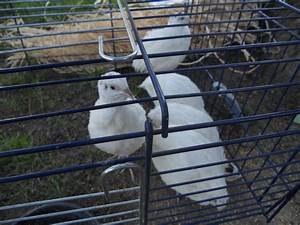
Label: chicken